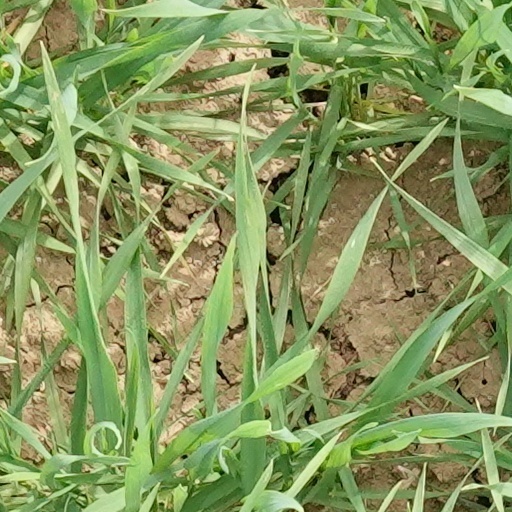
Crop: wheat